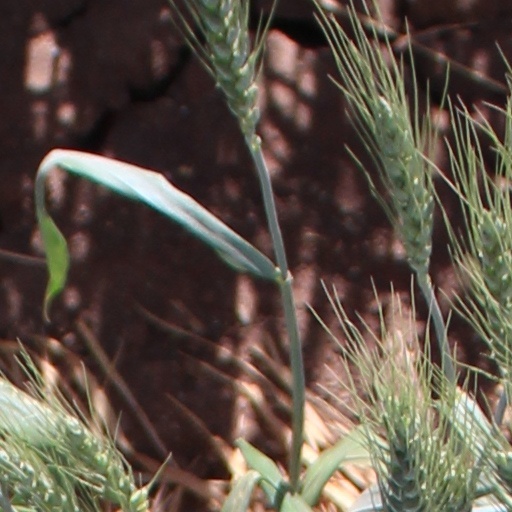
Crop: wheat